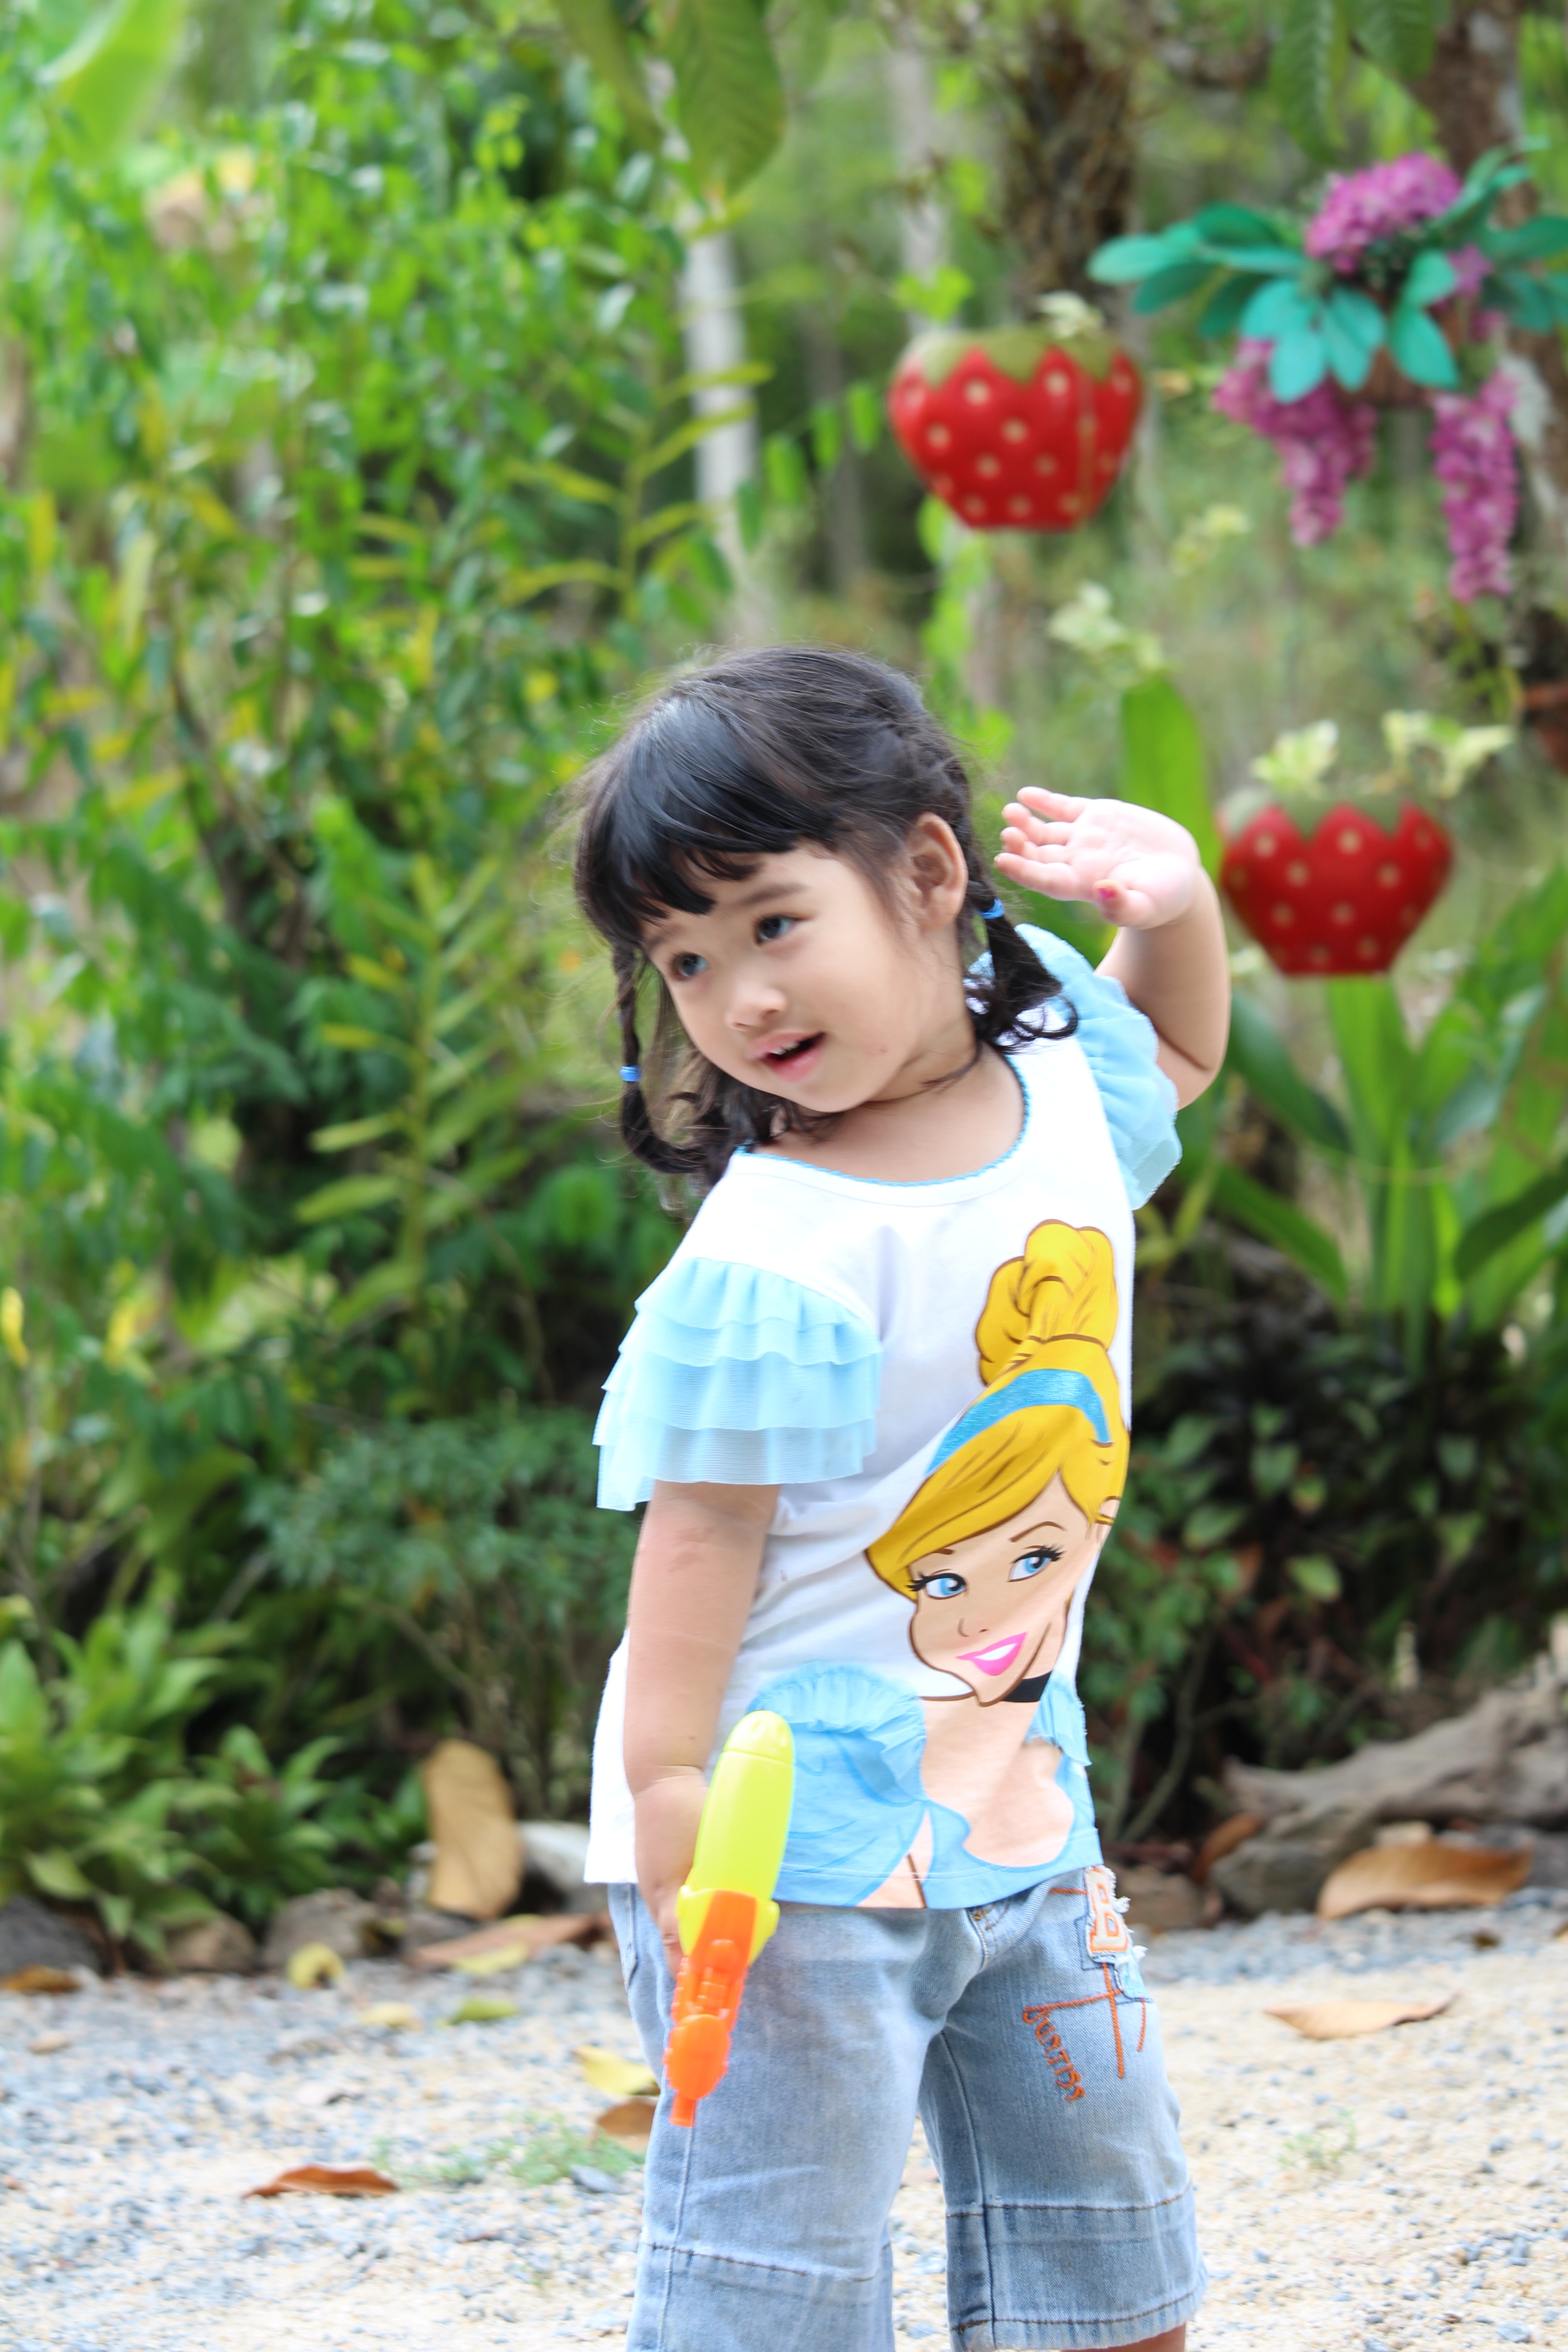
person, people, girl, game, play, flower, spring, autumn, child, season, infant, toddler, watergun, pretty girl, portrait photography, thai kid